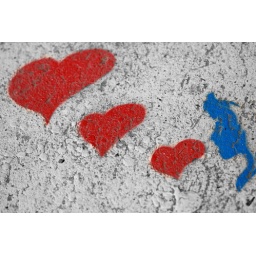
some street art on a bridge in Balboa park